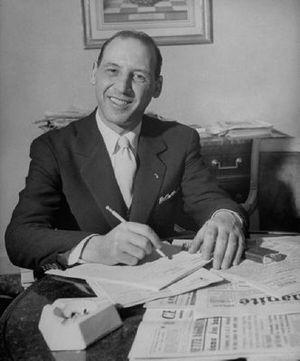
Juan Domingo Perón [ xwan doˈmiŋɡo peˈɾon] est un militaire, homme d'État et auteur argentin. Premier président de la nation argentine à être élu au suffrage universel, il fut le dernier à ce jour à avoir assumé la présidence à trois reprises, chaque fois à la suite d’élections démocratiques. Il est à l’origine du péronisme, qui est resté jusqu’à ce jour l’un des mouvements politiques populaires les plus importants dans l’histoire de l’Argentine.
Juan Atilio Bramuglia était un avocat, syndicaliste, homme politique, diplomate et professeur d’université argentin.